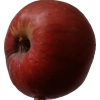
Label: Apple 17